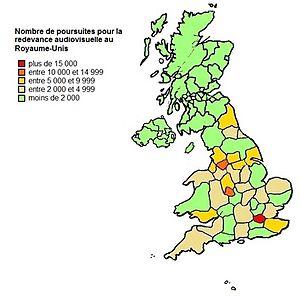
Répartition géographique des présumés fraudeurs au Royaume-Uni, 2014
La redevance audiovisuelle est une taxe prélevée auprès des auditeurs et téléspectateurs, qui a pour objet le financement partiel ou principal des antennes publiques de radiodiffusion et de télévision de certains pays.